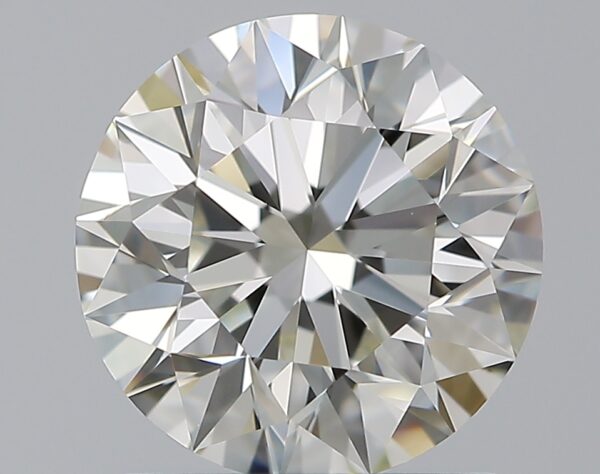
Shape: round
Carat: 1.5
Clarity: VVS1
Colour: J
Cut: EX
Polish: EX
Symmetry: EX
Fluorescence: N
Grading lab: GIA
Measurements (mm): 7.24 x 7.29 x 4.61